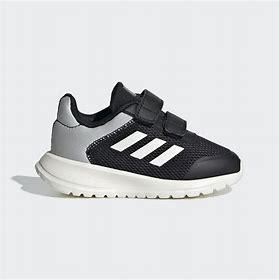
Brand: Adidas
Model: Tensaur